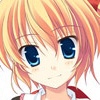
Portrait style: Anime Portrait